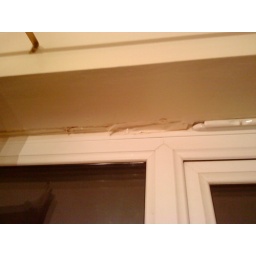
little bit of wear, discolouration and paper curling around window frame